LGBTQ rights in the Bahamas

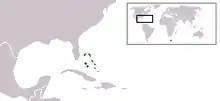
The Bahamas

Lesbian, gay, bisexual and transgender (LGBT) people in the Bahamas have limited legal protections. While same-sex sexual activity is legal in the Bahamas, there are no laws that address discrimination in broad terms or harassment on the account of sexual orientation or gender identity, nor does it recognize same sex unions in any form, whether it be marriage or partnerships. Households headed by same-sex couples are also not eligible for any of the same rights given to opposite-sex married couples.